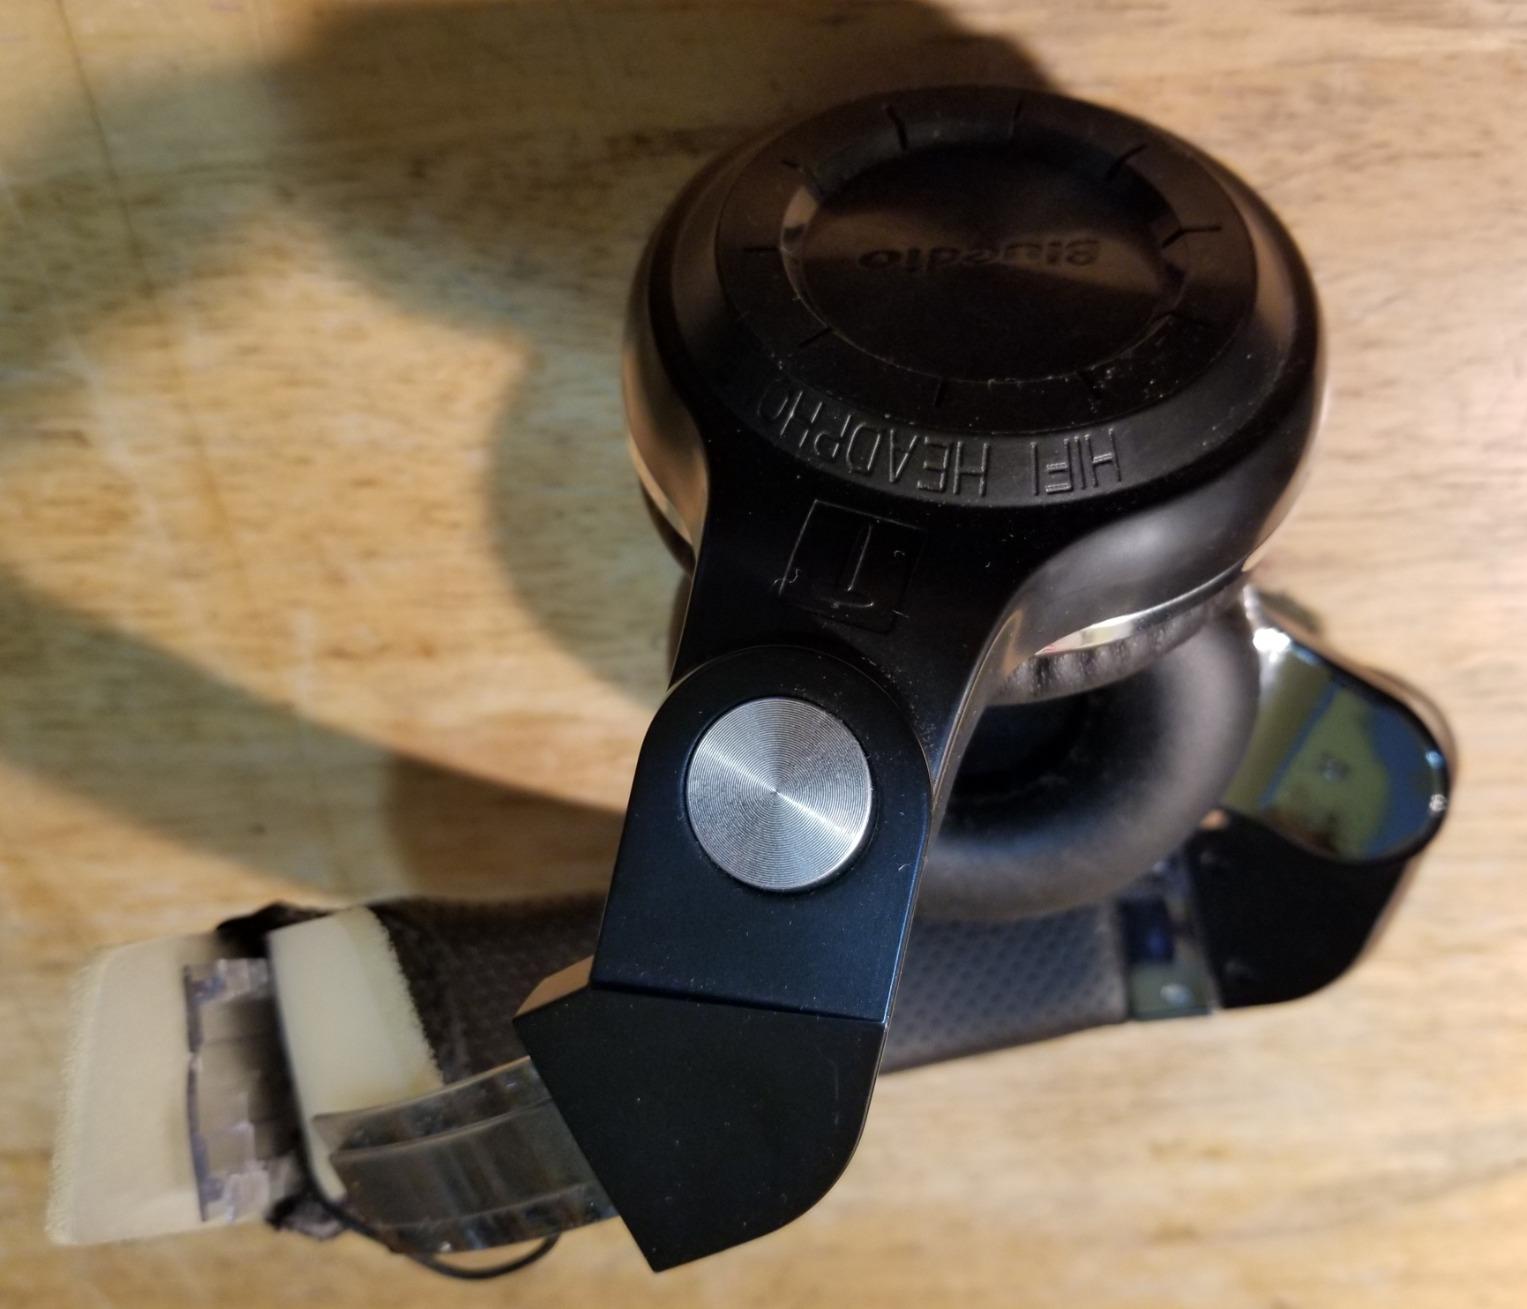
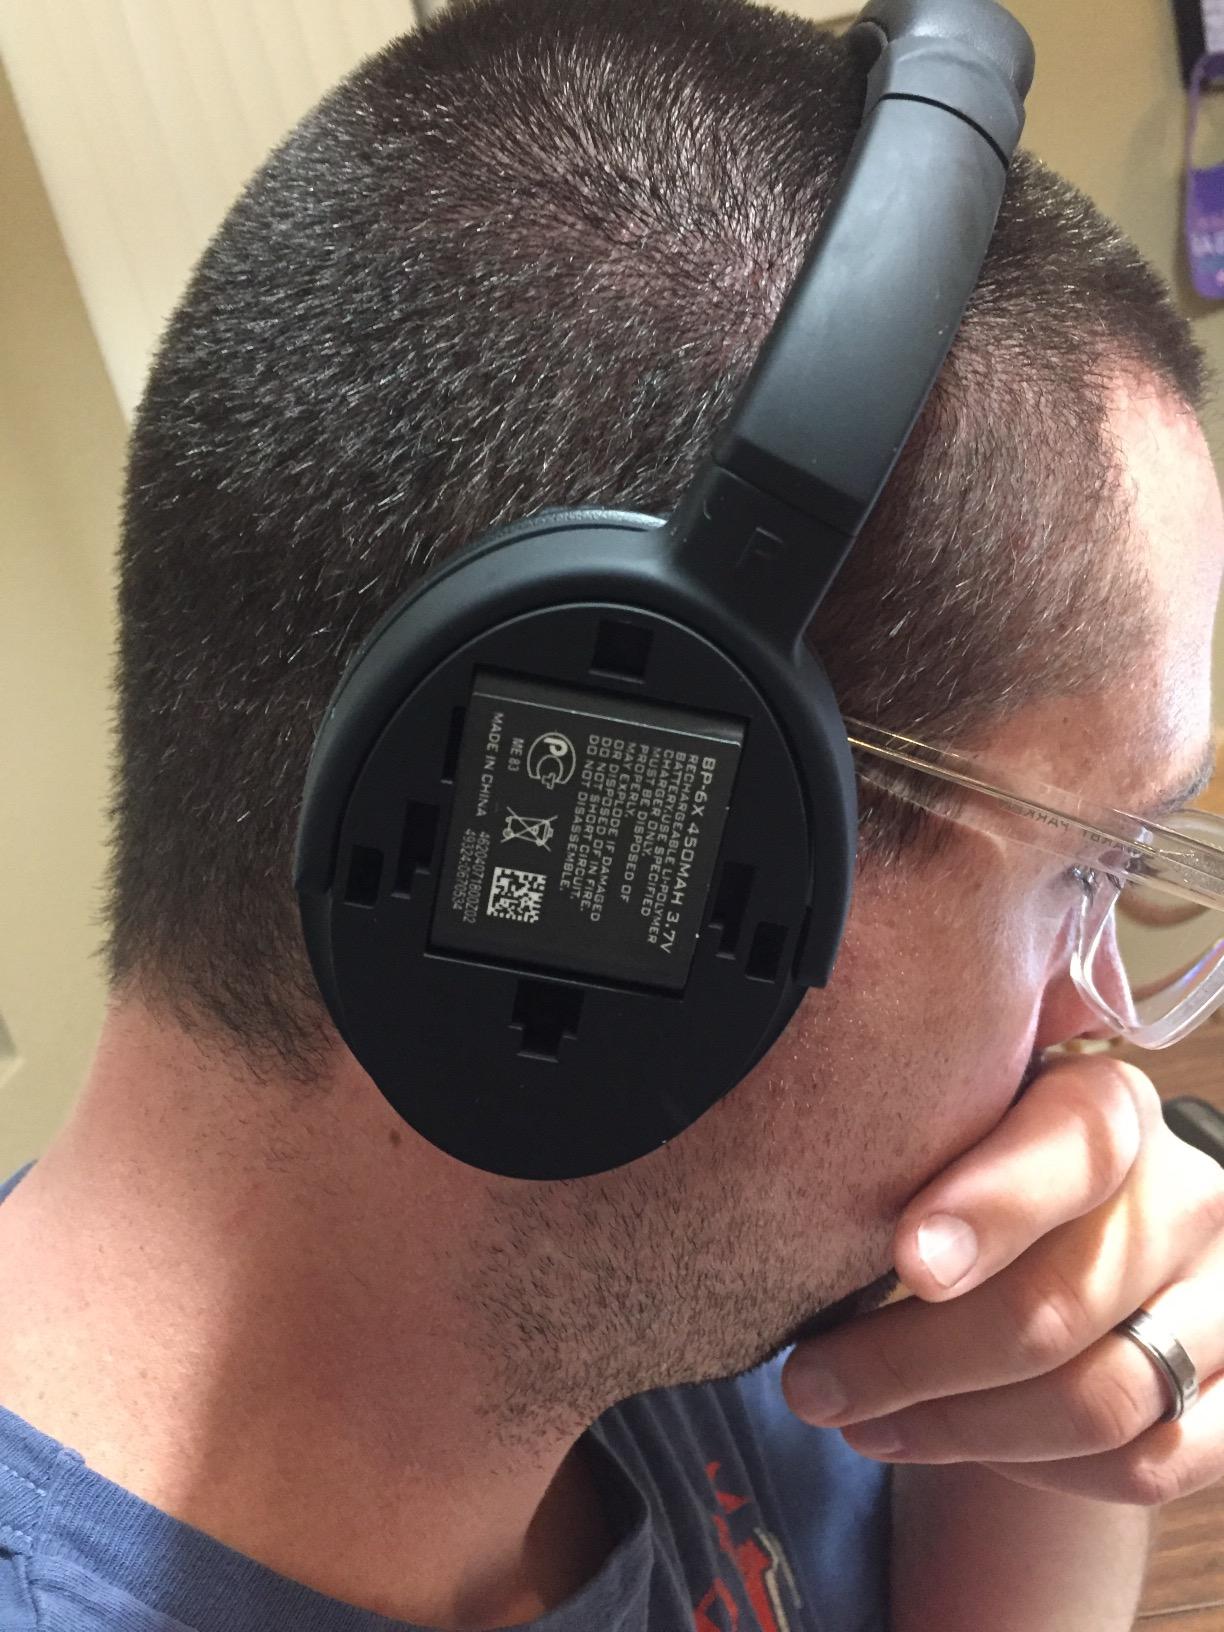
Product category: headphones
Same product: no